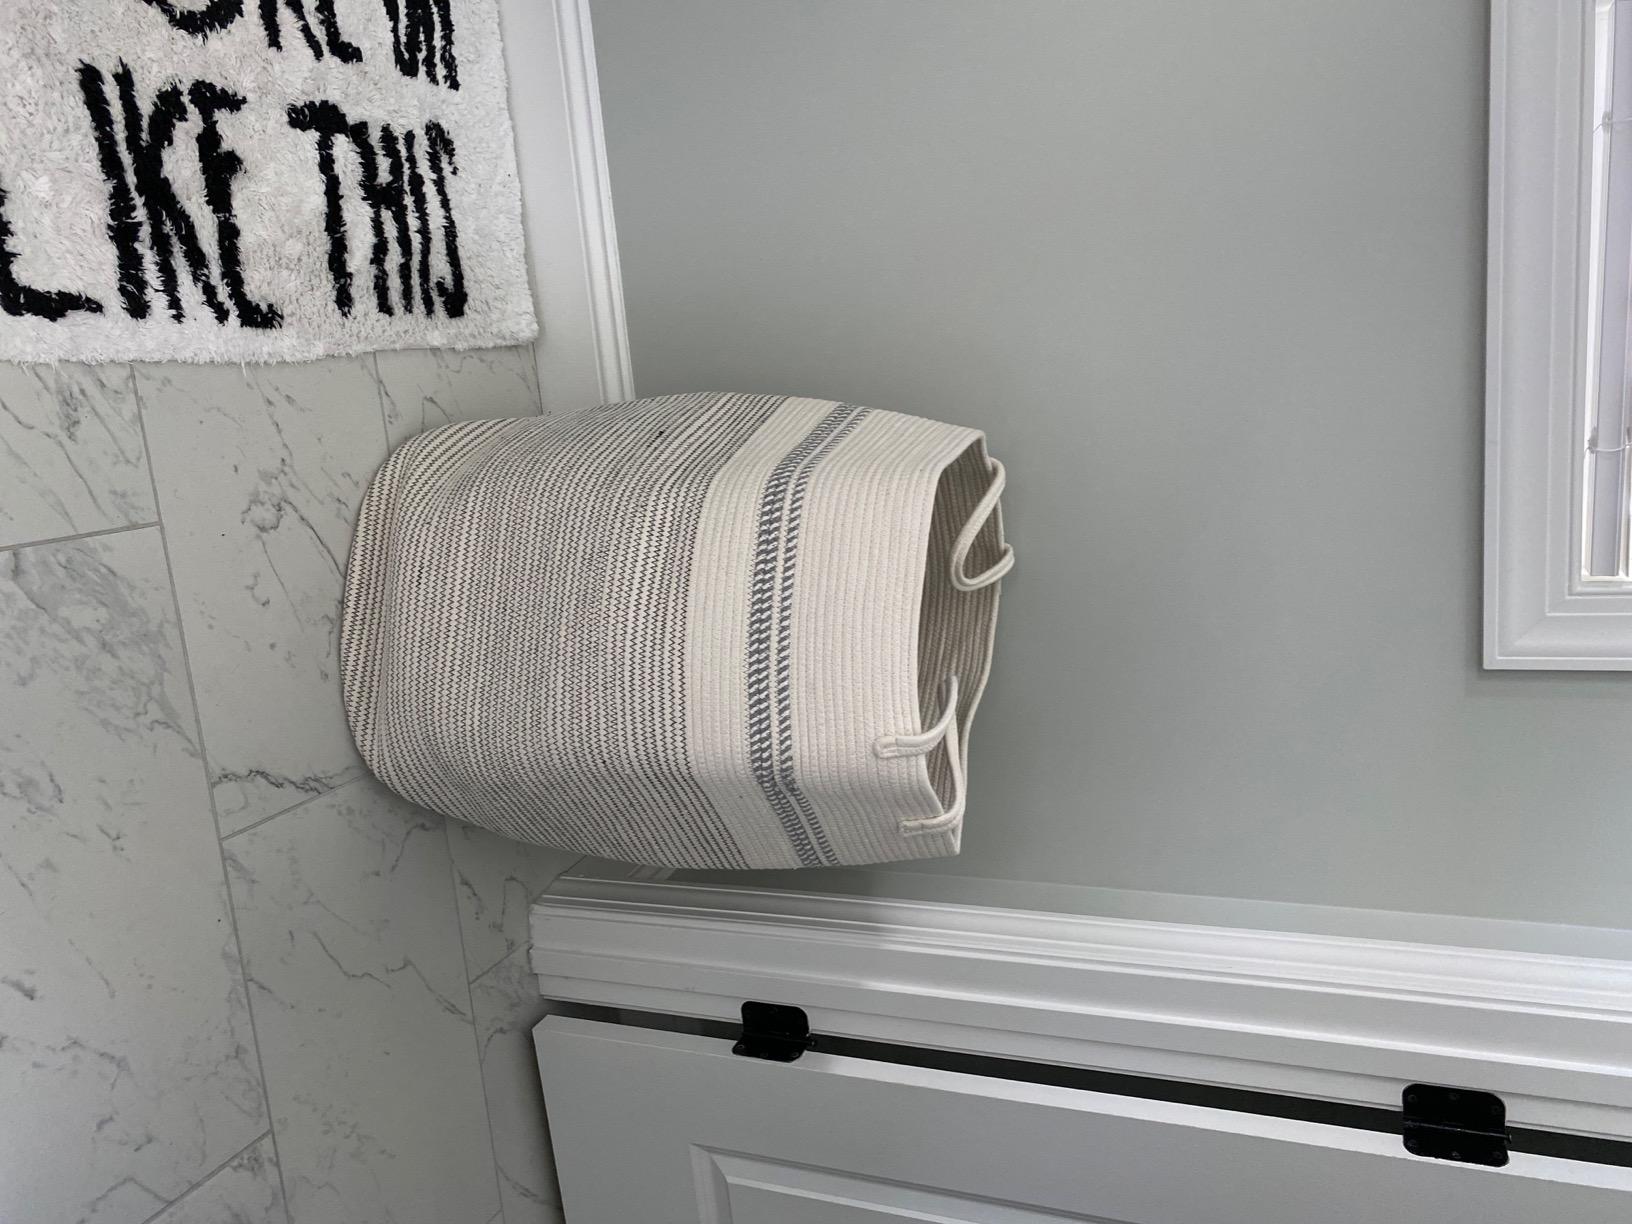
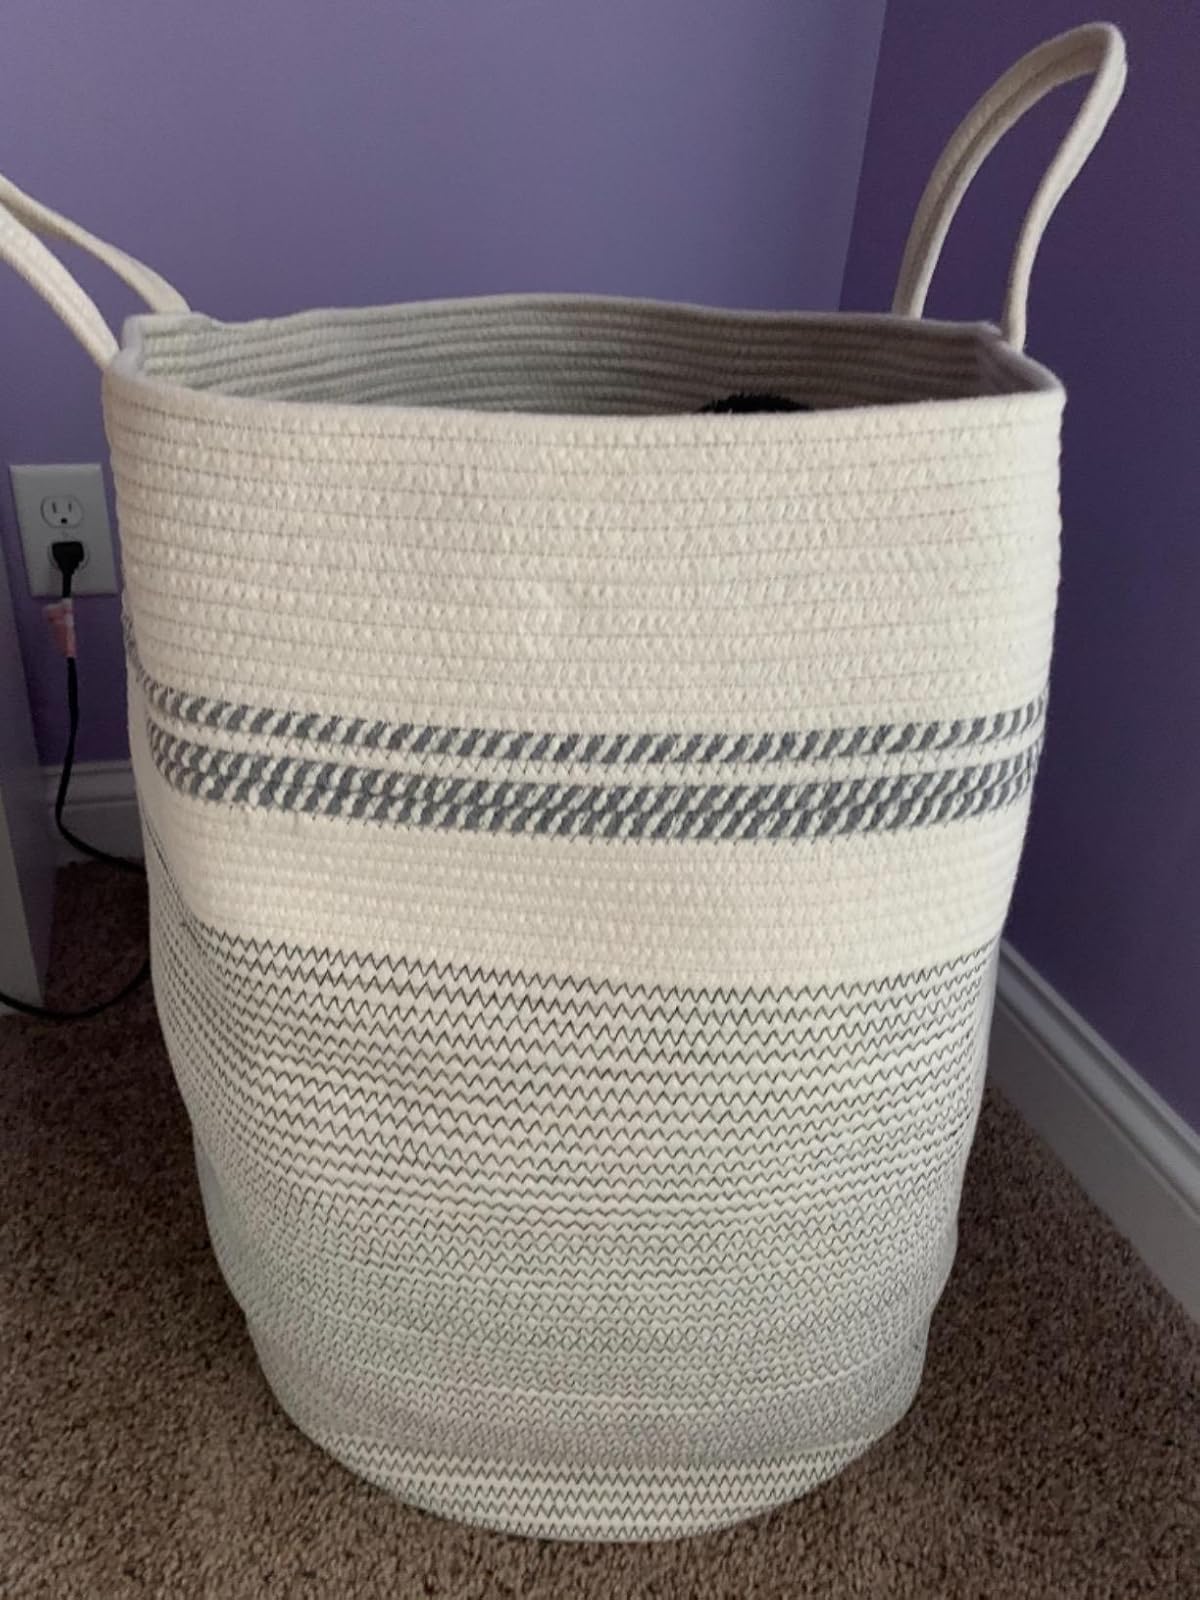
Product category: items_hamper
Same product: yes